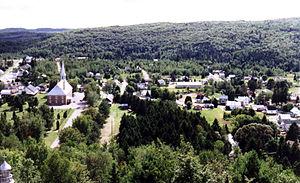
Village de Saint-Élie-de-Caxton du haut de la montagne du Calvaire.
Saint-Élie-de-Caxton est une municipalité du Québec située dans la municipalité régionale de comté de Maskinongé en Mauricie, au Québec, au Canada.